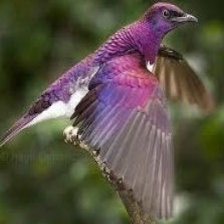
Species: VIOLET BACKED STARLING
Scientific name: CINNYRICINCLUS LEUCOGASTER